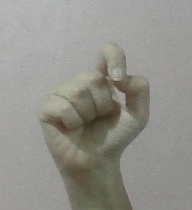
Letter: fa